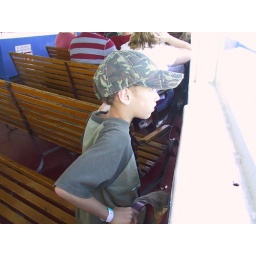
Navy Pier in Chicago - Boat ride on chicago river and lake michigan